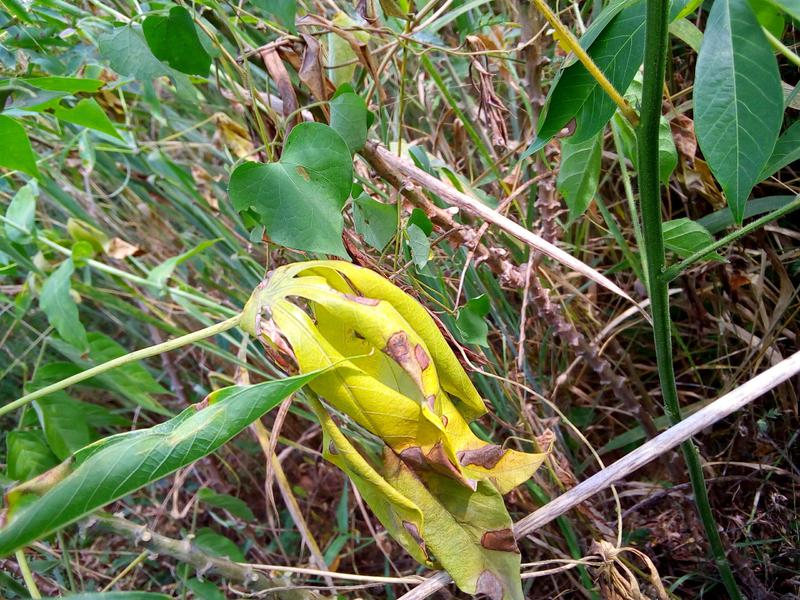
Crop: cassava
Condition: bacterial_blight